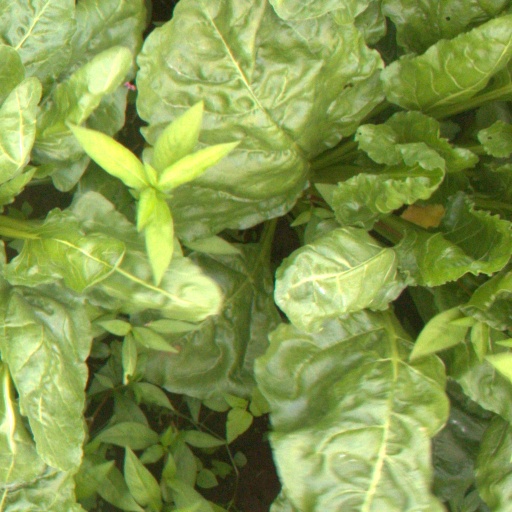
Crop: sugar beet